Metropolitan Tower (Manhattan)

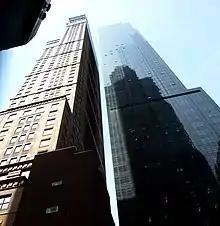
Carnegie Hall Tower (left) and Metropolitan Tower (right) viewed from 56th Street

As proposed, the office stories comprised a single condominium owned by Macklowe, who leased the offices at rates of . In the residential stories, each apartment was also its own condominium. The residential units ranged from a $840,000 single-bedroom apartment to the $5 million penthouse. To publicize the building, Macklowe placed floodlights on the facade so it could be seen from as far as North Jersey and Westchester County, New York. Macklowe spent $500,000 on graphics alone, four times as much as the graphics budget on similar projects, and he spent $300,000 to create a short film for marketing the building. The film was shot in the New York City area and featured an "English earl, Texas rancher, Greek tycoon, [and] Russian spies" as likely buyers. Macklowe hired Bobby Zarem to market the building to tenants. Massimo Vignelli also printed 20,000 copies of an 84-page sales brochure, which Macklowe then autographed personally. Four firms also designed model apartments on floor 35.